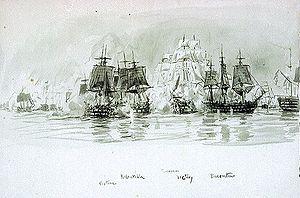
La bataille de Trafalgar oppose le 21 octobre 1805 la flotte franco-espagnole sous les ordres du vice-amiral Villeneuve, à la flotte britannique commandée par le vice admiral Nelson.